Phillip Adams (writer)

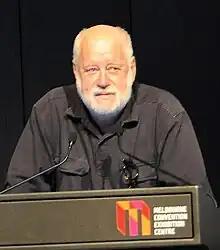
Adams speaking at the 2010 Global Atheist Convention

Phillip Andrew Hedley Adams , (born 12 July 1939) is an Australian humanist, social commentator, ex-broadcaster, public intellectual, and farmer. He hosted "Late Night Live", an Australian Broadcasting Corporation (ABC) program on Radio National from 1991 to 2024. He also writes a weekly column for "The Weekend Australian".